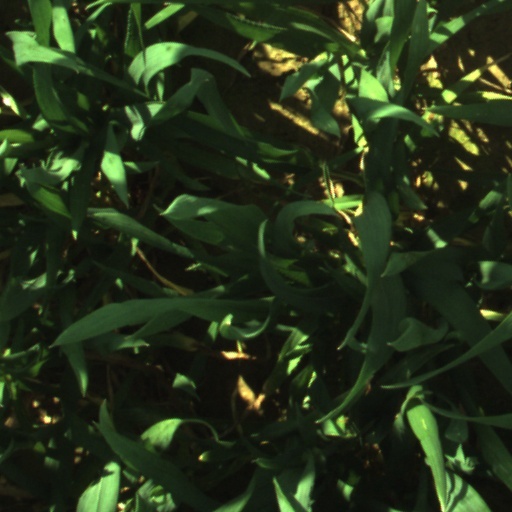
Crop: wheat